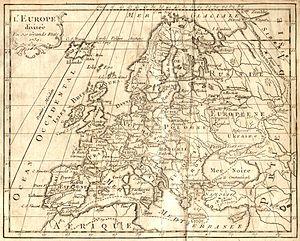
Carte d'europe dressée en 1763 avec le méridien origine à l'ile de fer (canaries)
El Hierro ou île du Méridien, en espagnol Isla del Meridiano, aussi appelée en français île de Fer ou Ferro, est une île d'Espagne située dans l'océan Atlantique et faisant partie des îles Canaries. Plus jeune des îles de l'archipel, elle constitue la partie émergée d'un volcan bouclier ayant connu plusieurs effondrements de ses flancs qui lui ont donné sa forme triangulaire. La seule éruption des temps historiques a eu lieu entre le 10 octobre 2011 et le 5 mars 2012 avec l'émission sous-marine de lave au sud-ouest de l'île. Elle a été le cœur d'une crise sismique qui a débordé cette période. El Hierro a une population de 10 587 habitants en 2015 ; c'est la septième île des Canaries par la population et donc la moins peuplée de l'archipel. C'est également la septième île des Canaries par la surface avec 268,71 km².